New York State Route 30A

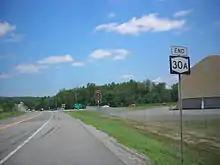
Northern terminus of NY 30A at NY 30 in Riceville

At a junction with the western terminus of CR 107 (East Main Street), the moniker of NY 30A switches to North Comrie Avenue, soon reaching a junction with NY 29. At this junction, NY 30A begins paralleling Cayadutta Creek, winding northeast through Johnstown. The route bypasses the city of Gloversville, reaching a junction with NY 29A (Turkey Farm Road) before crossing into a section of Gloversville. In this small section, NY 30A junctions with the terminus of NY 349 (East State Street). NY 30A and NY 349 now parallel each other out of Gloversville, crossing into the town of Mayfield. In Mayfield, NY 30A crosses through the hamlet of Riceville, where it meets an intersection with NY 30. This junction marks the northern terminus of NY 30A, less than a mile south of the entrance to Adirondack Park.